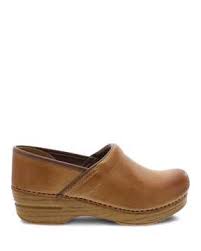
Label: Clog